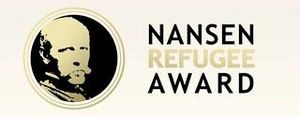
Nansenprisen
Nansenprisen uddeles hvert år af de Forenede Nationers højkommissær for Flygtninge til en person, gruppe eller organisation som anerkendelse for en ekstraordinær indsats for flygtninge, internt fordrevne og statsløse personer.